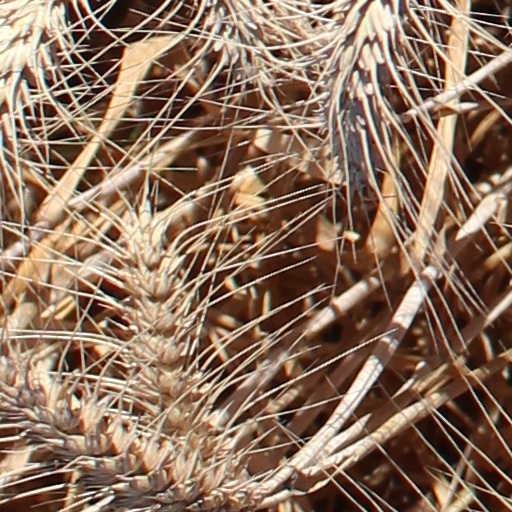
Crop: wheat